Sanderstead railway station

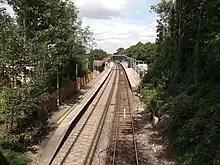
Sanderstead station looking north from the bridge carrying Sanderstead Road over the line.

The station was opened on 10 March 1884 by the London, Brighton and South Coast Railway and the South Eastern Railway with their line between South Croydon and East Grinstead. The population was around 300, rising to 534 by 1901.